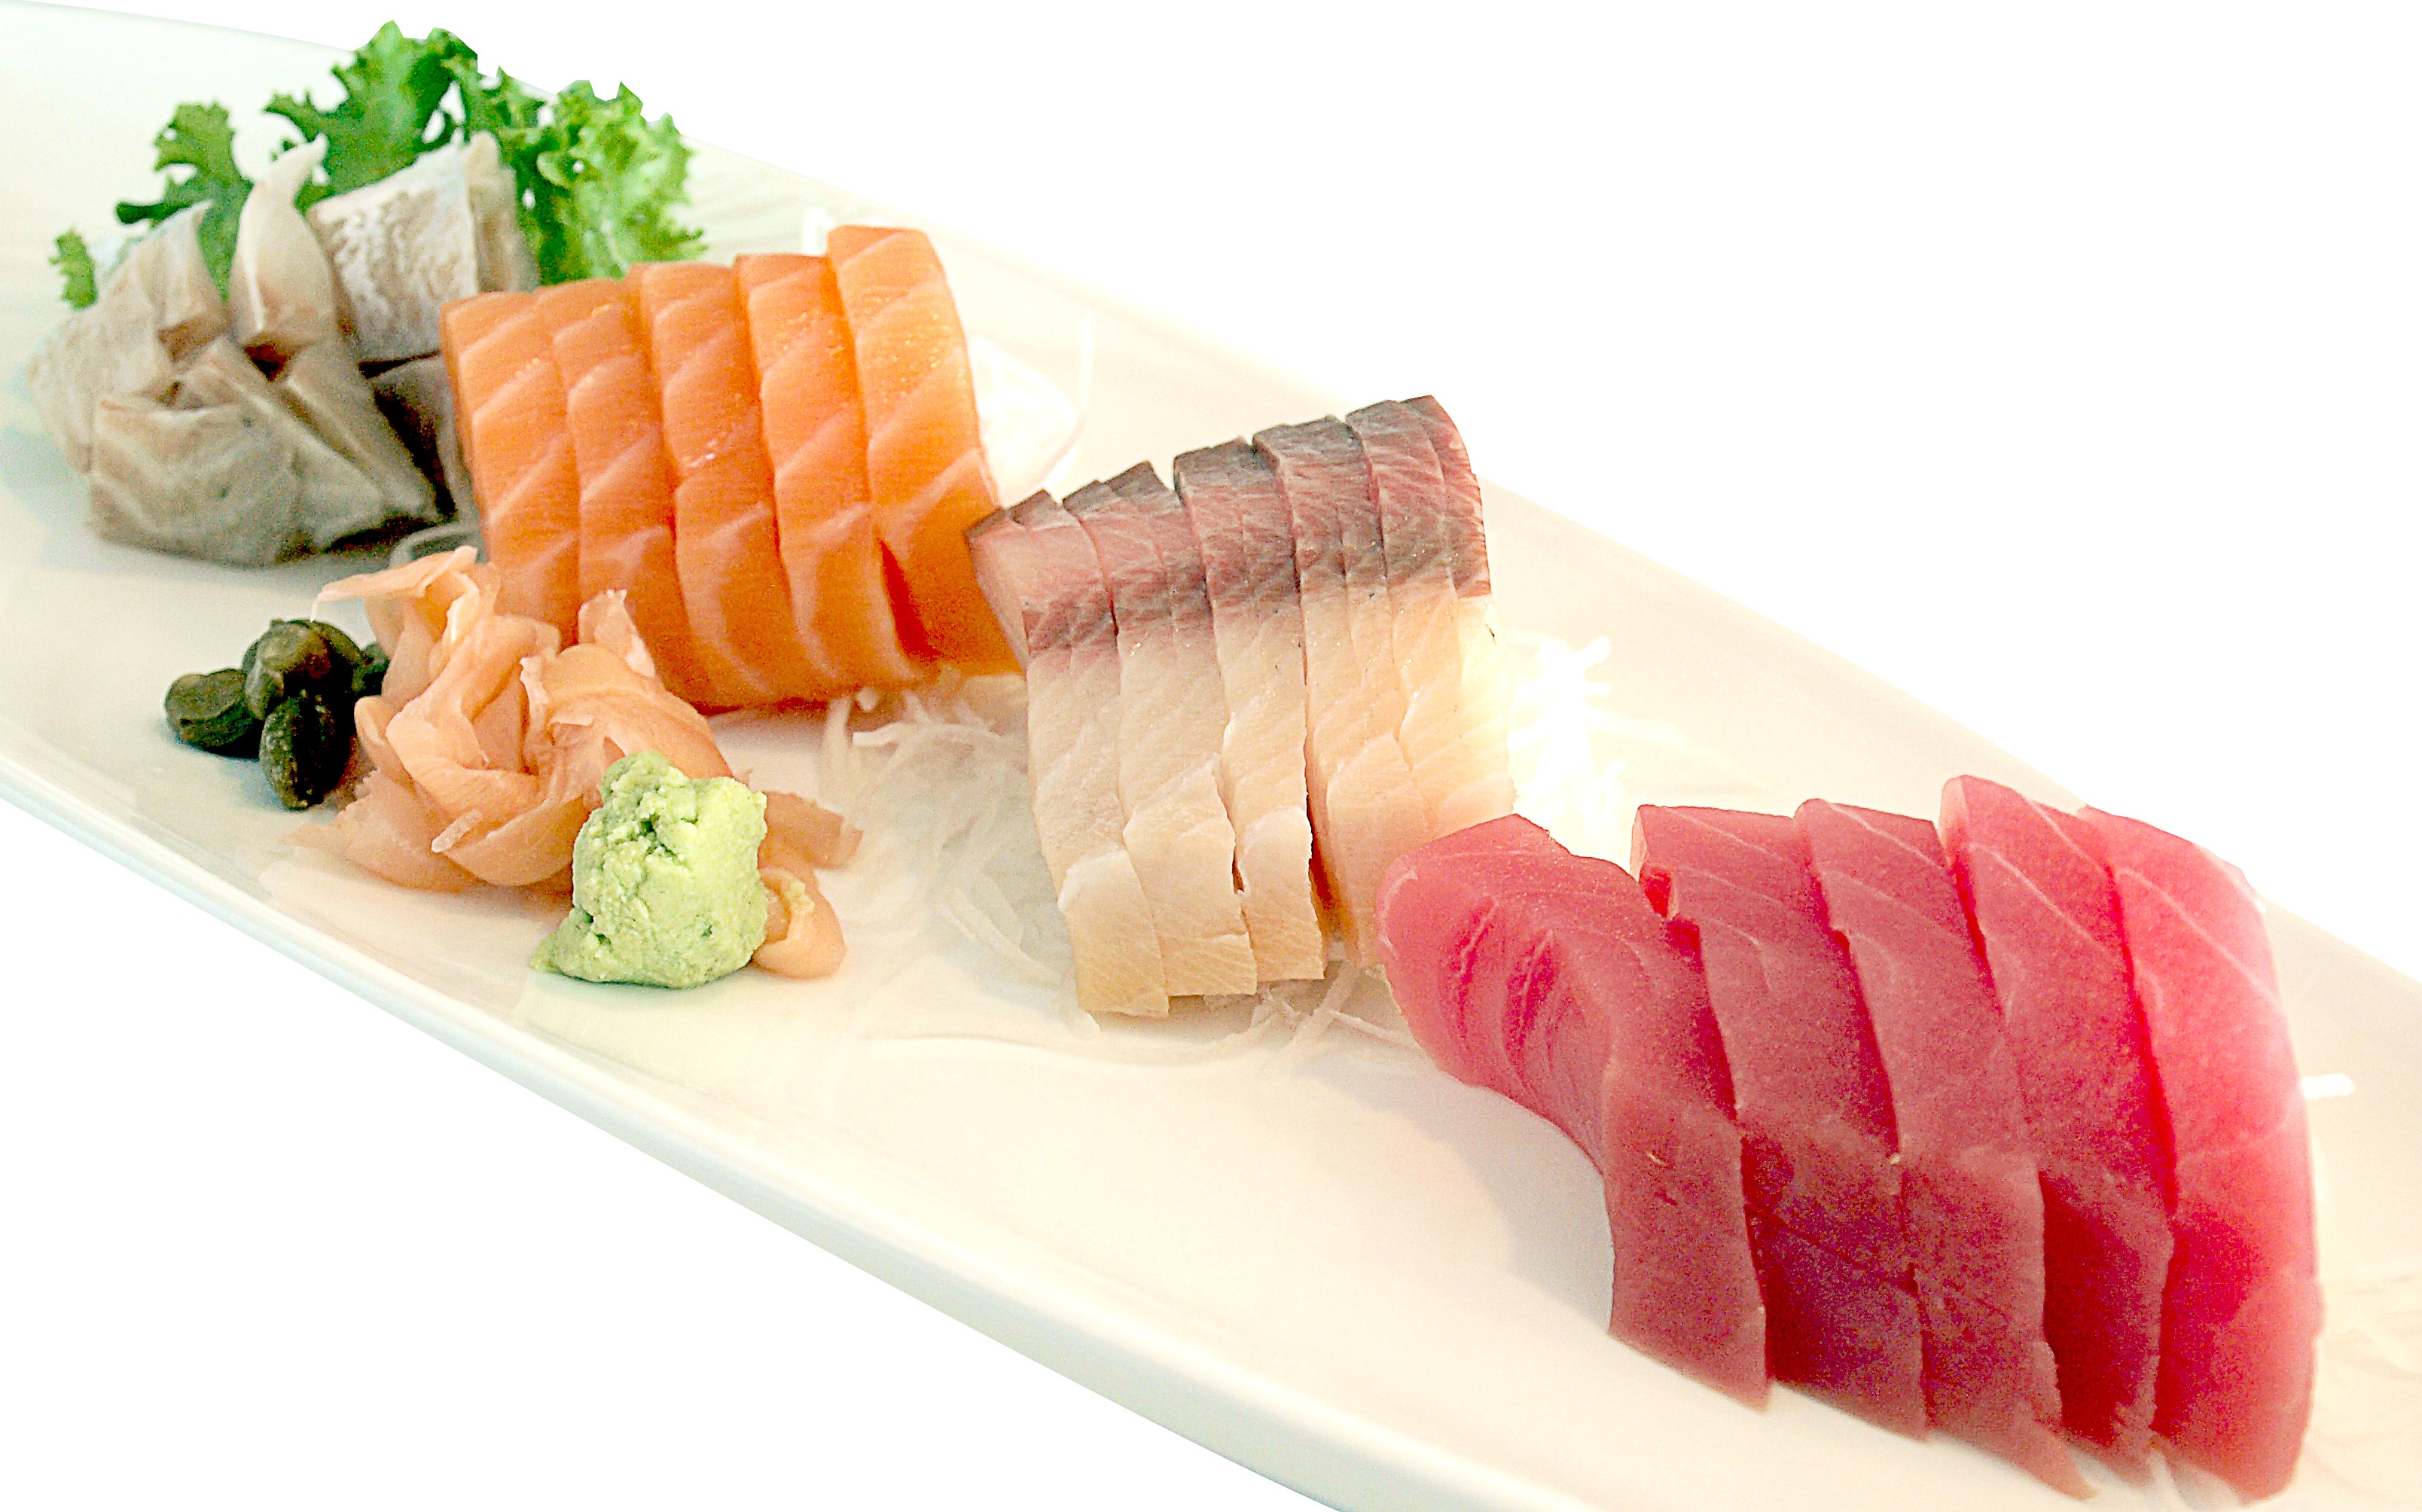
sea, dish, food, seafood, fish, japan, healthy, cuisine, asian food, sushi, sashimi, garnish, salmon, chopsticks, tuna, side dish, japanese cuisine, smoked salmon, california roll, comfort food, crudo, fish slice, sakana